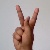
The image shows a hand gesture representing the letter 'K' in Indian Sign Language.